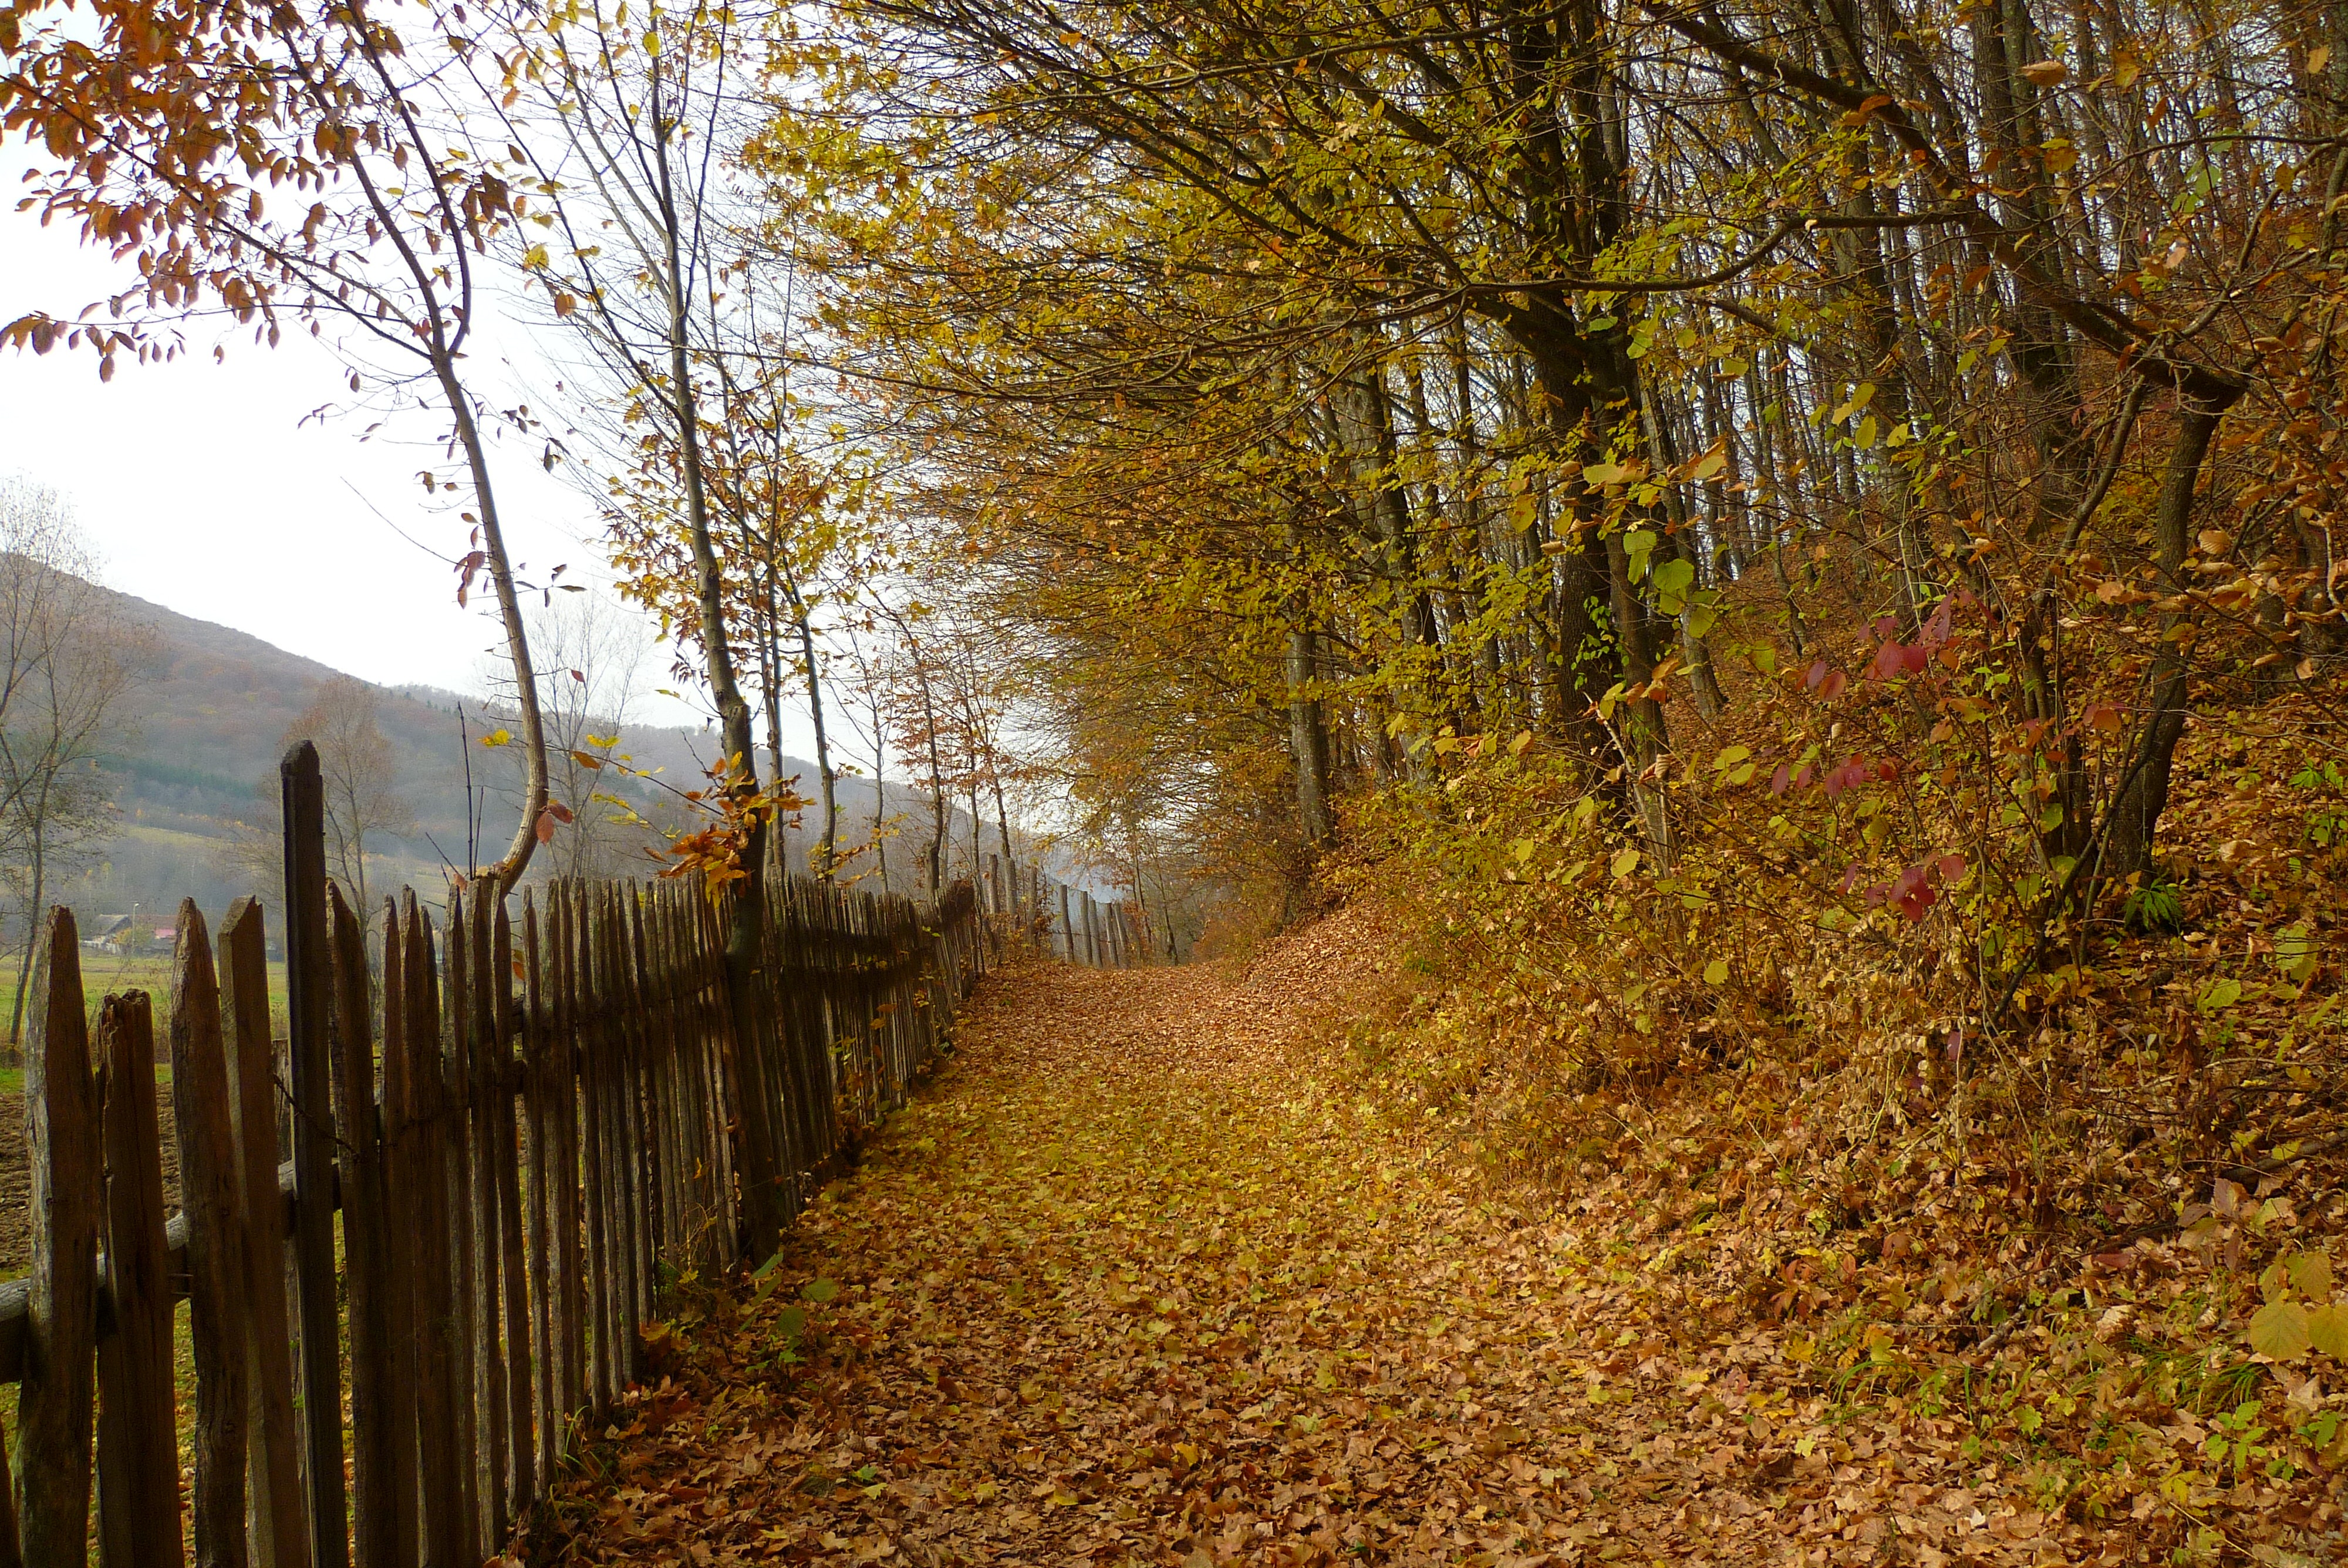
tree, forest, fence, sun, trail, sunlight, morning, leaf, autumn, season, gold, deciduous, way, woodland, habitat, ecosystem, natural environment, atmospheric phenomenon, woody plant, temperate broadleaf and mixed forest